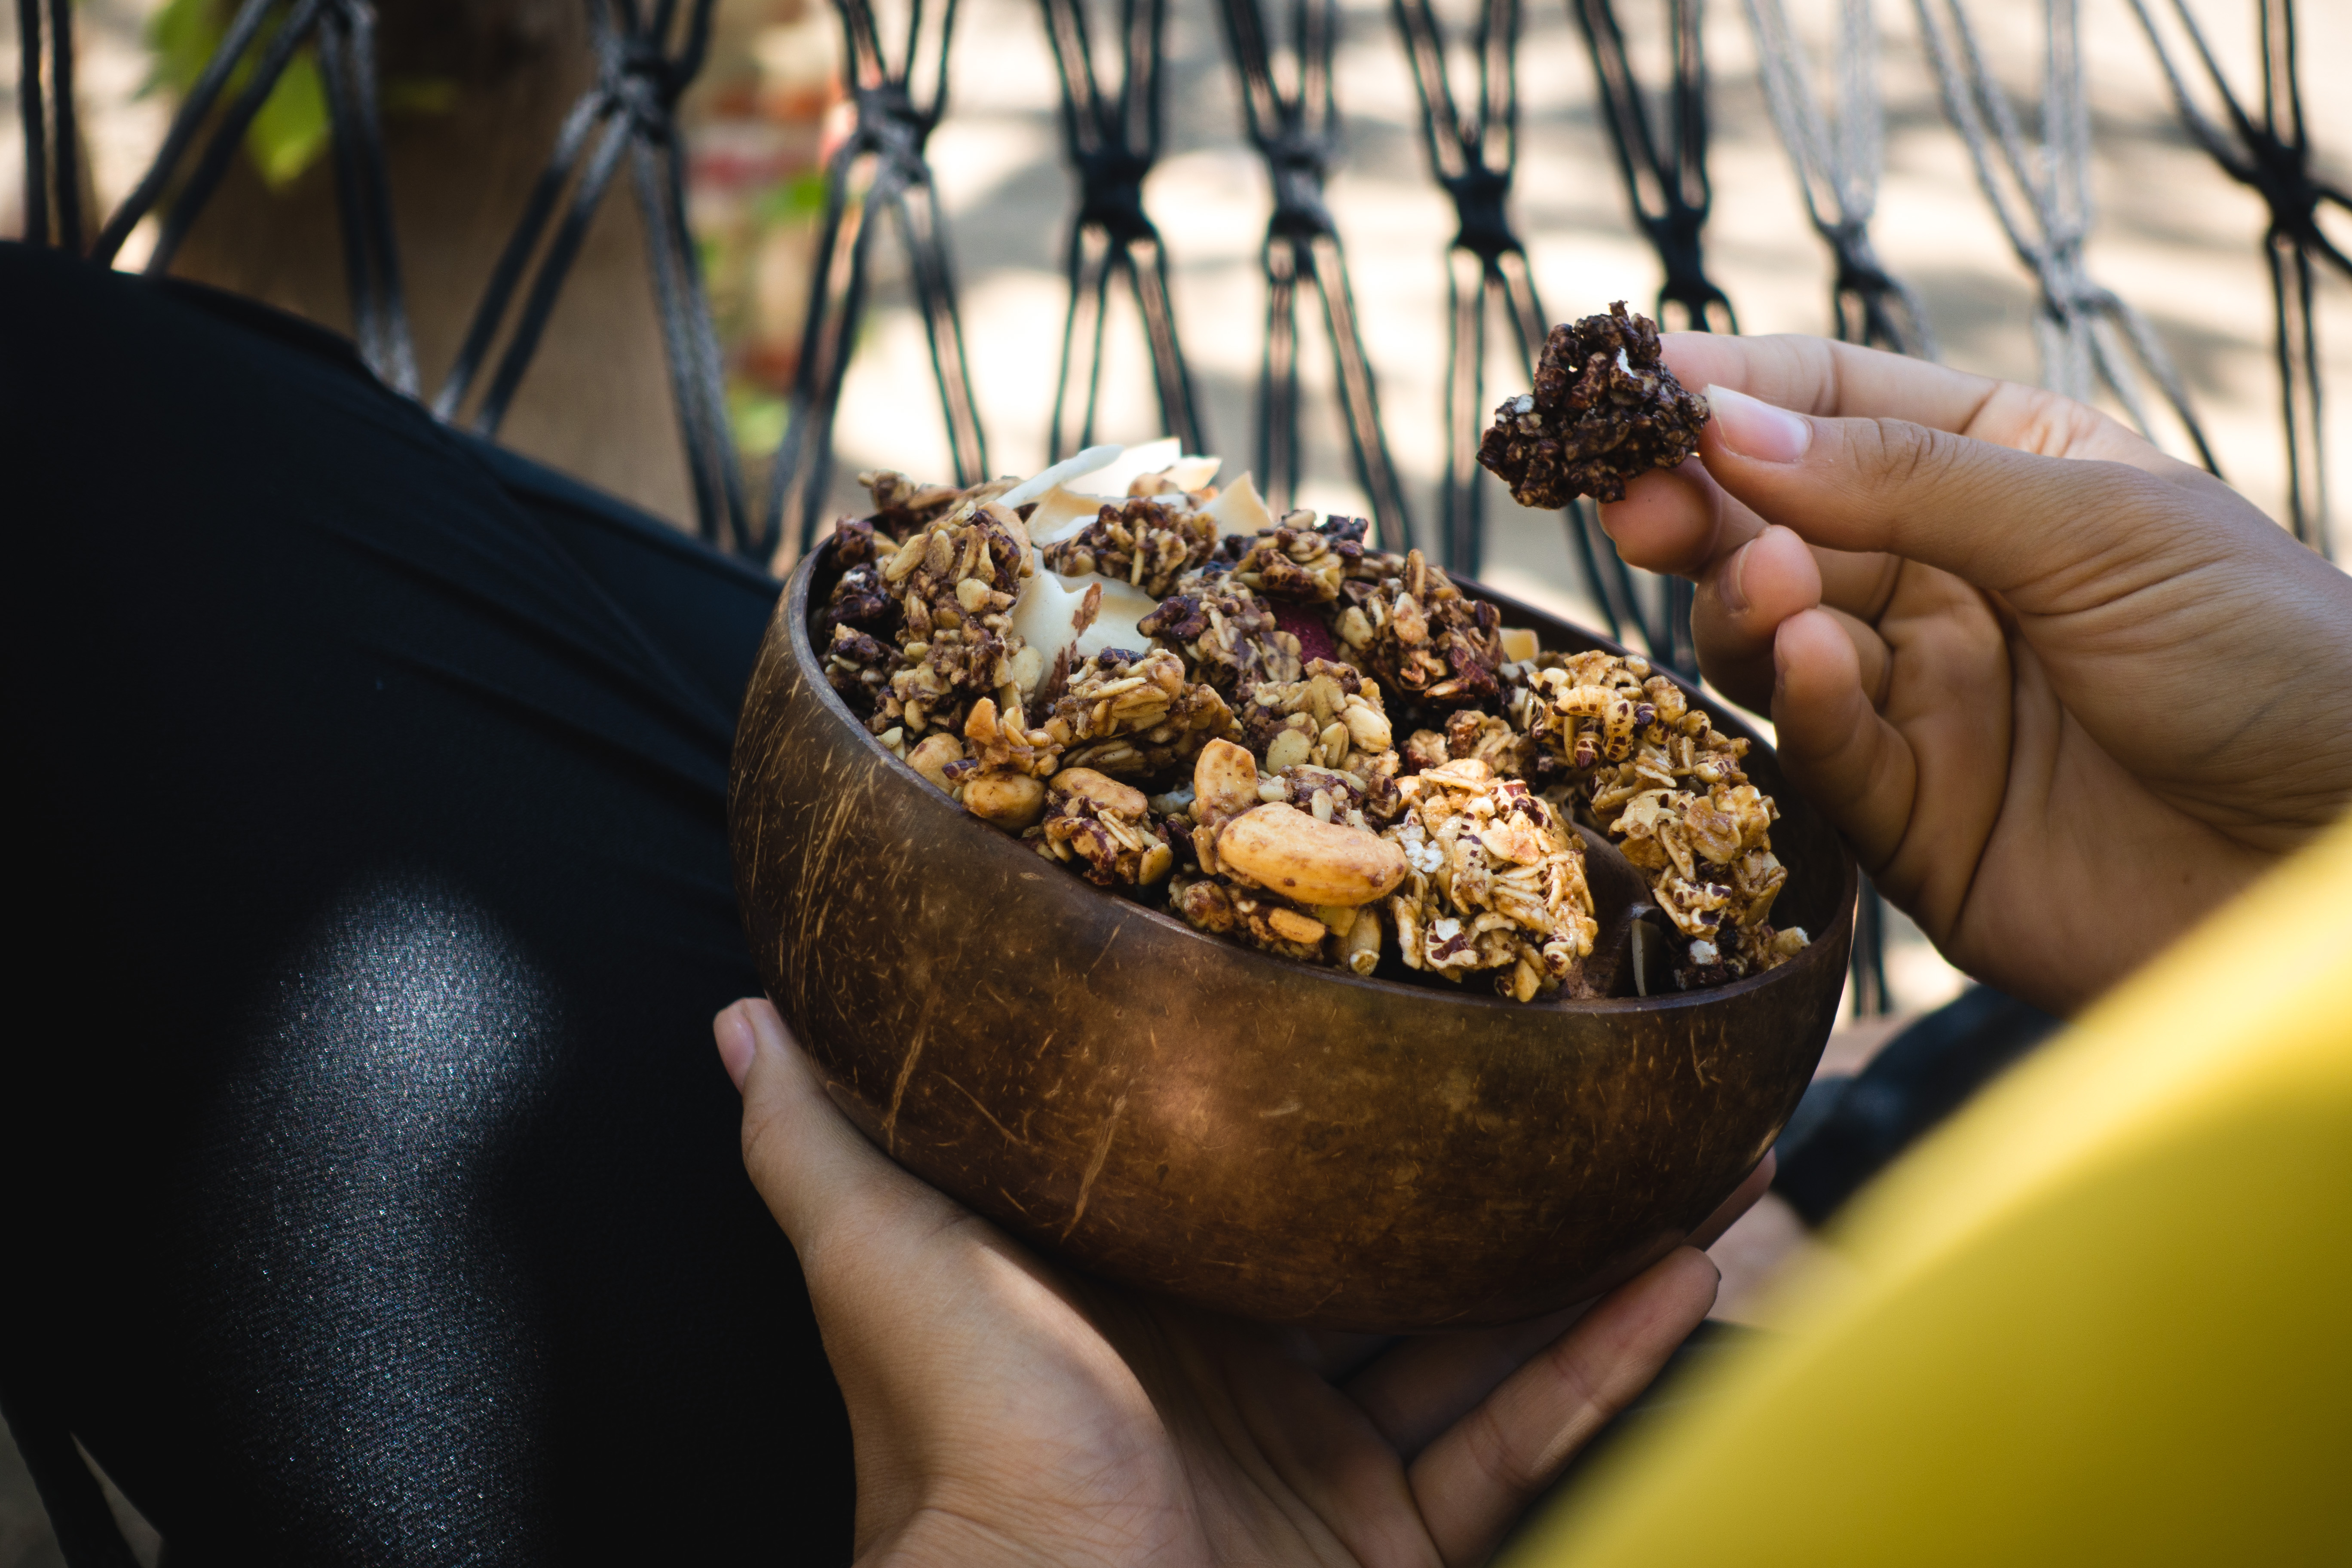
food, dish, cuisine, hand, snack, plant